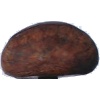
Label: chestnut